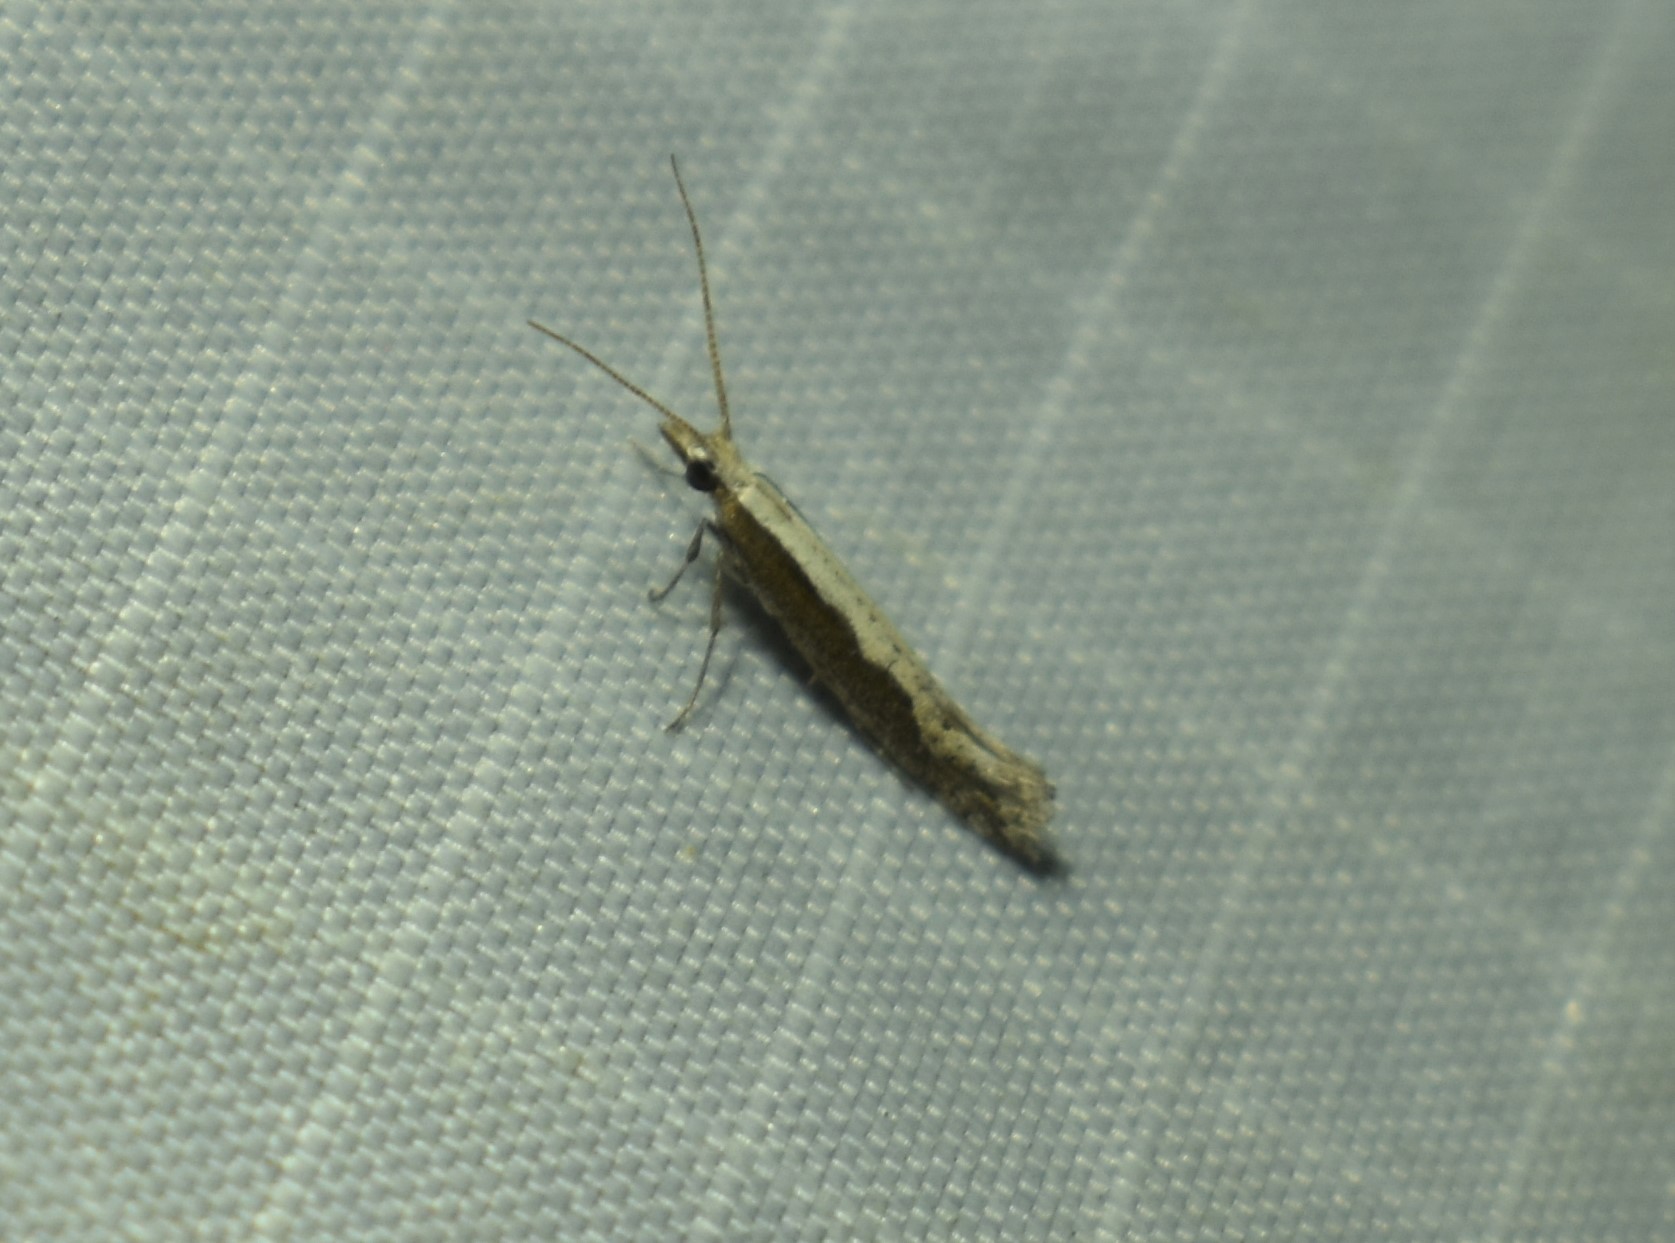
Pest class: diamondback_moth